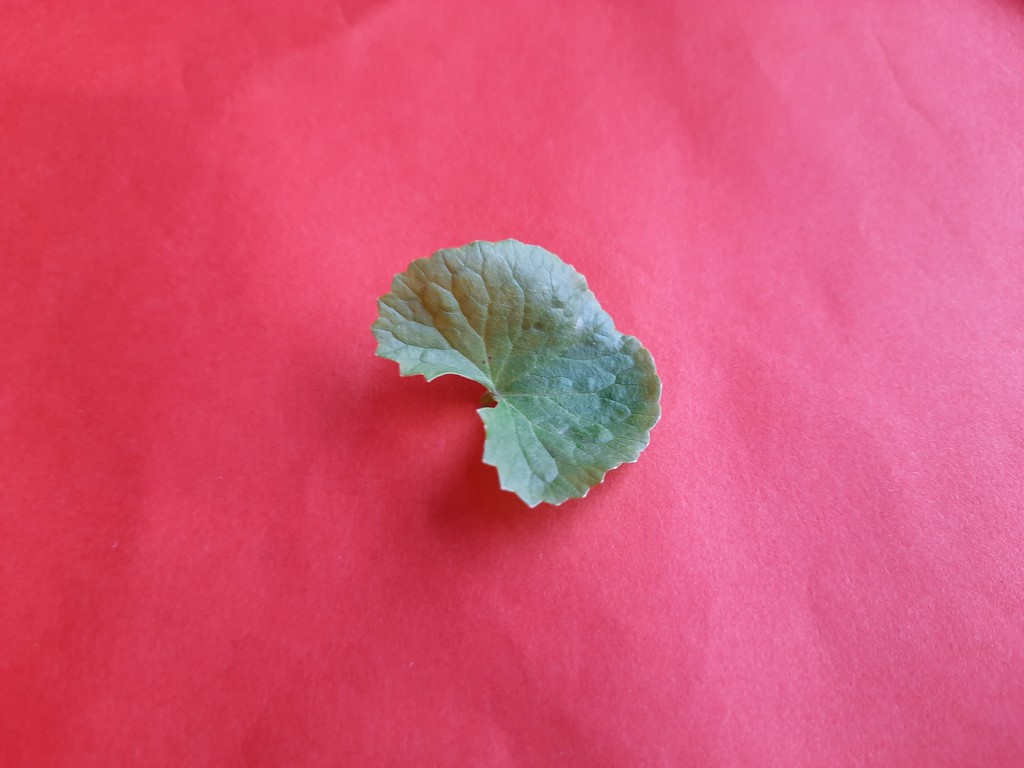
Label: Healthy